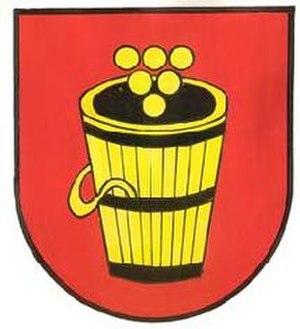
Pöttelsdorf est une commune autrichienne du district de Mattersburg dans le Burgenland.